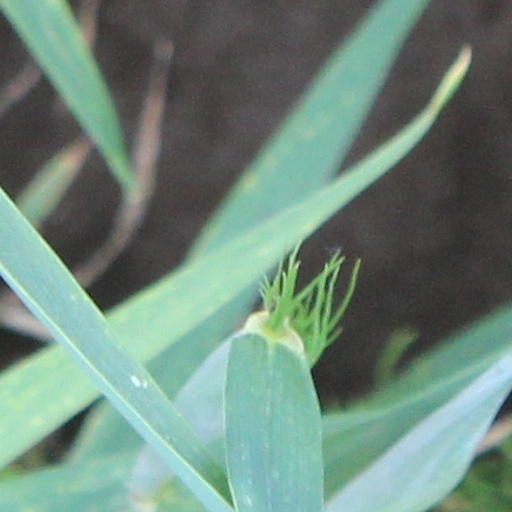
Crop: wheat